City of Bath Technical School

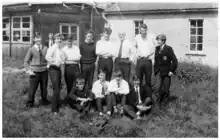
Hutments (now demolished), in grounds of City of Bath Technical School, Brougham hayes, Bath. Raymond F. Jones (Teacher and Bath Abbey organist), with a small group of 5th Form pupils in 1964.

In 1960 the City of Bath technical School moved to Brougham Hayes into the building formerly used by the Domestic Science College. A new gymnasium block was added to the building. In 1964 the new workshop block was completed, as a result the hutments were demolished and the grounds restored to former use as a small sports facility at Brougham Hayes. Twerton Technical Institute closed shortly afterwards and in 1990 it was transformed into forty one flats and two bungalows. The main sports facilities were now located at Bradford road, Combe Down; some considerable distance from the school building. Annual sports day events were held at the Norwood running track situated where the University of Bath has now been built. The many pupils that travelled to school from outlying districts benefited from the fact that the new school was adjacent to the main Great Western Railway line. The Oldfield Park Halt station was only a short walk away. The car was not the primary form of transport at that time, most people relied upon public transport such as Trains and Buses.